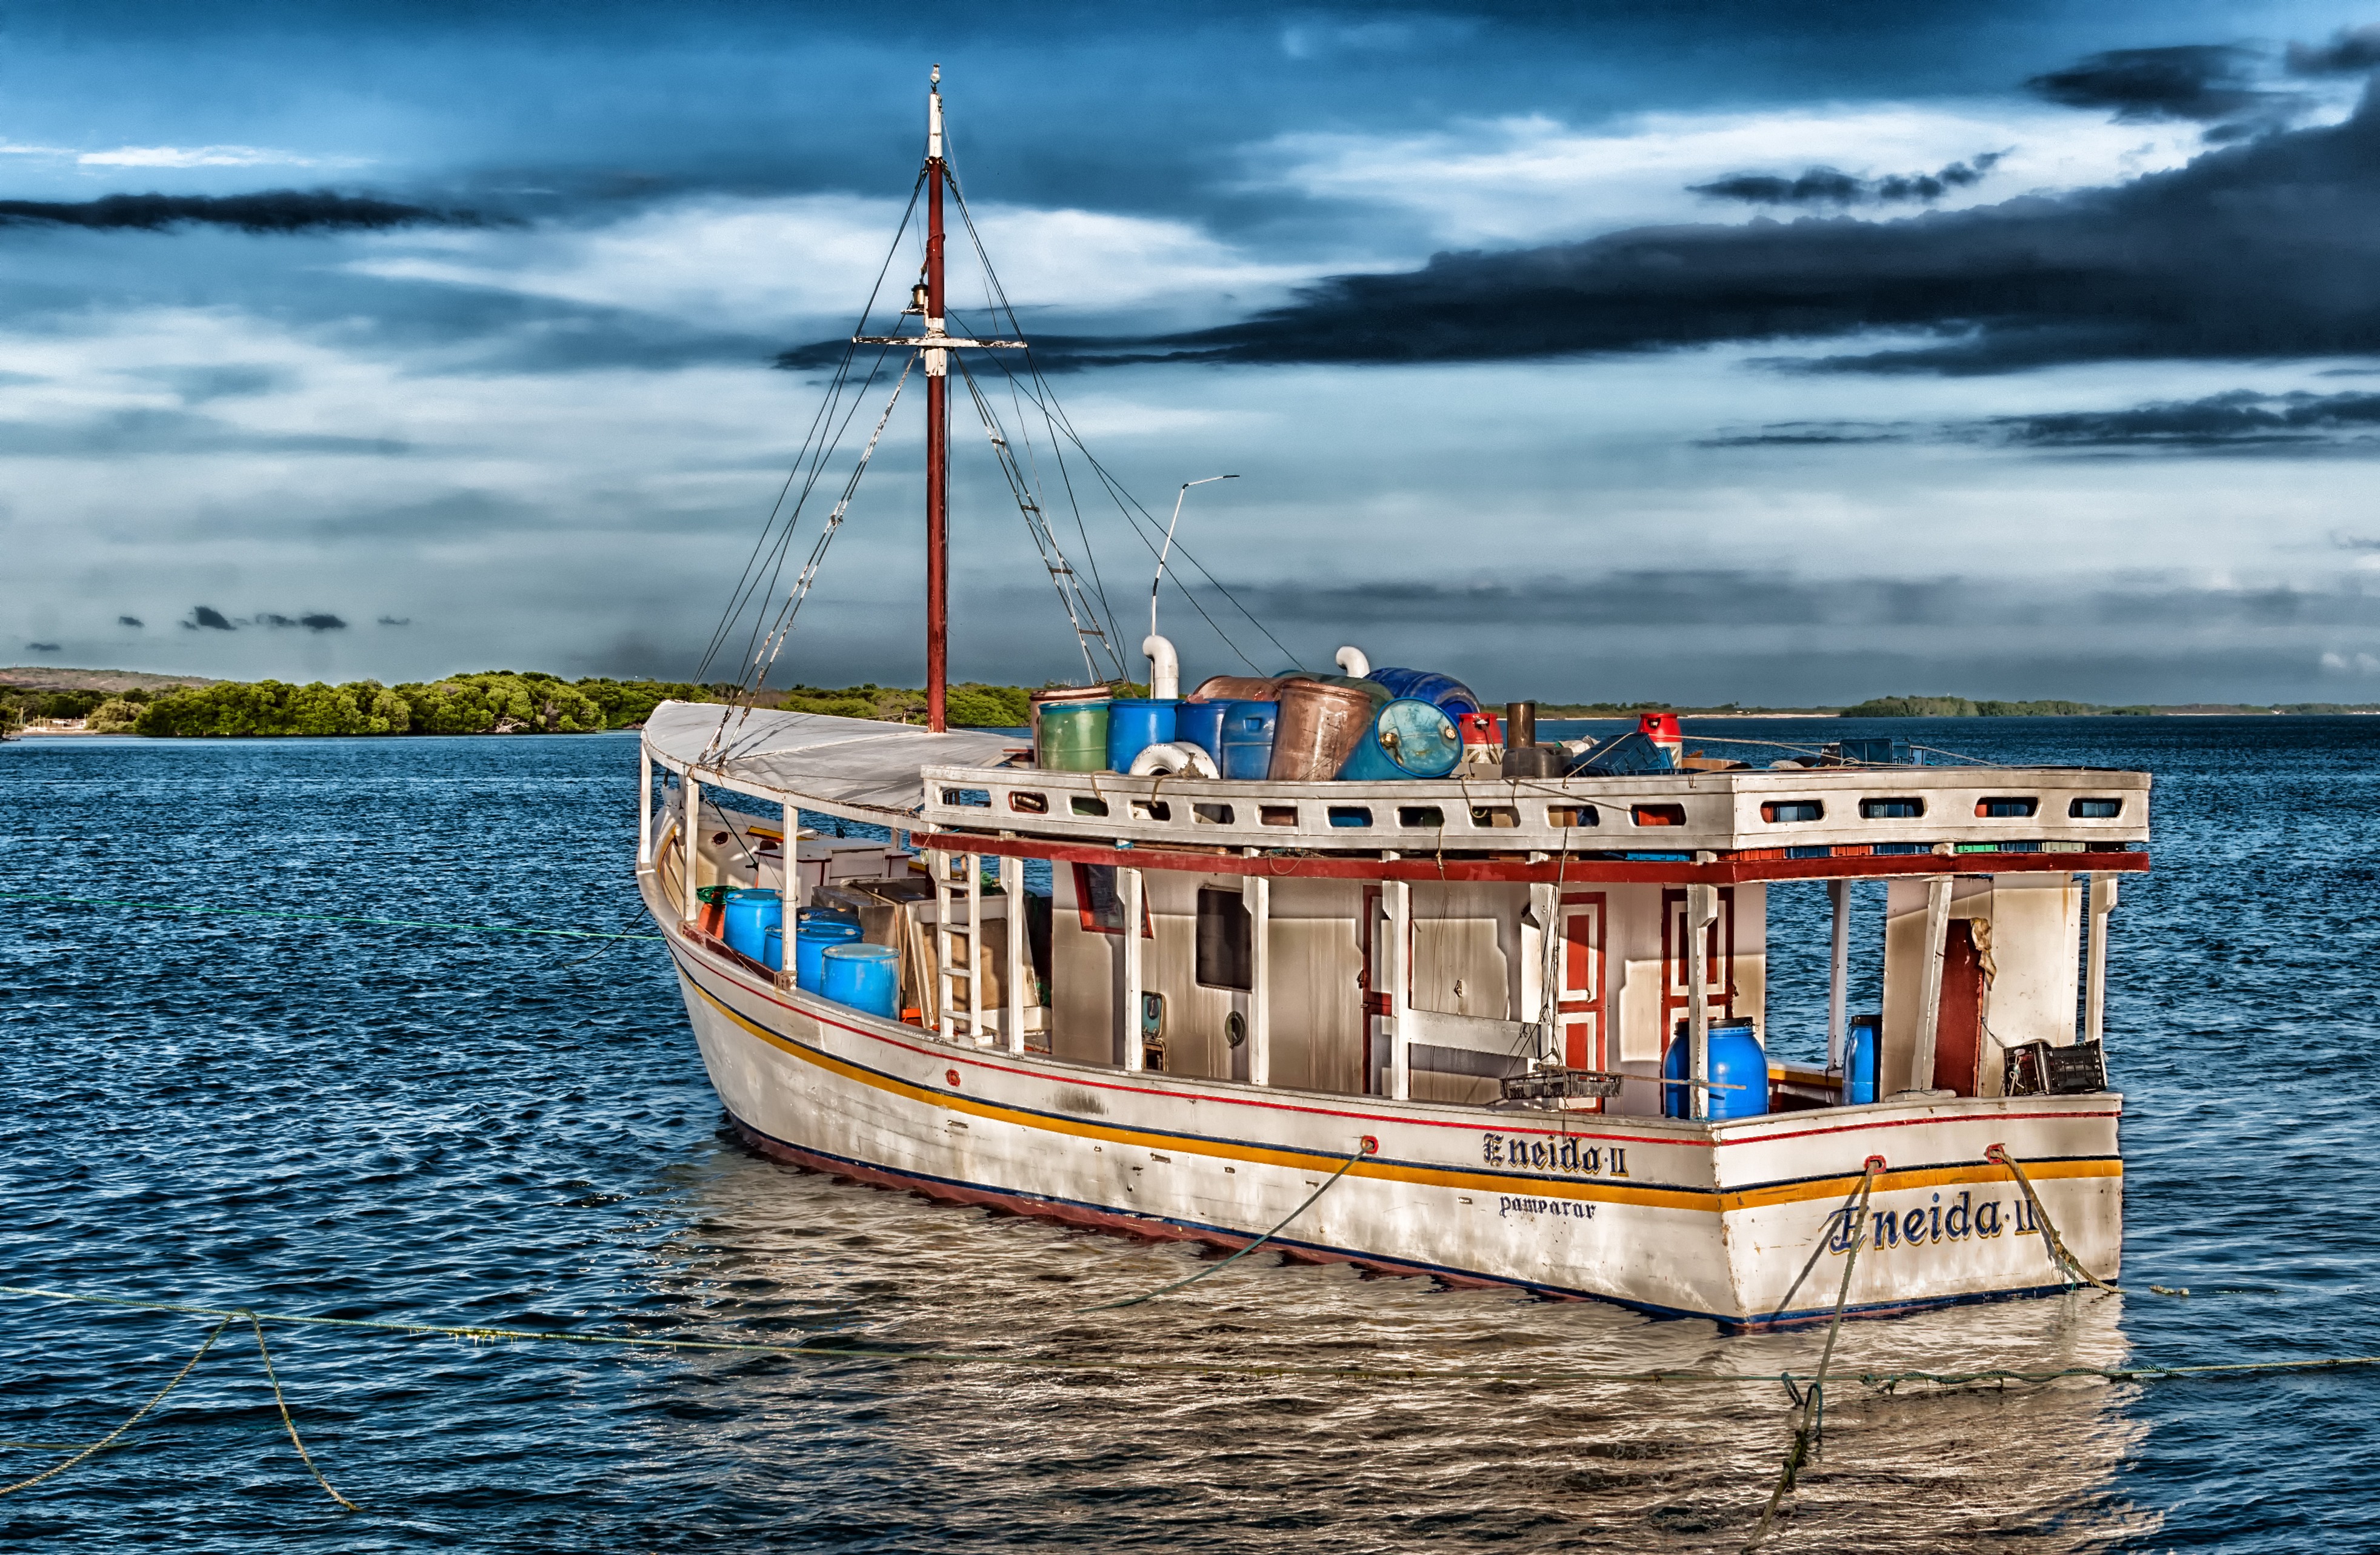
sea, coast, water, nature, ocean, sky, boat, ship, vehicle, bay, harbor, sailboat, outside, hdr, clouds, boating, reflections, watercraft, schooner, barque, sailing ship, fishing vessel, tall ship, chacacare